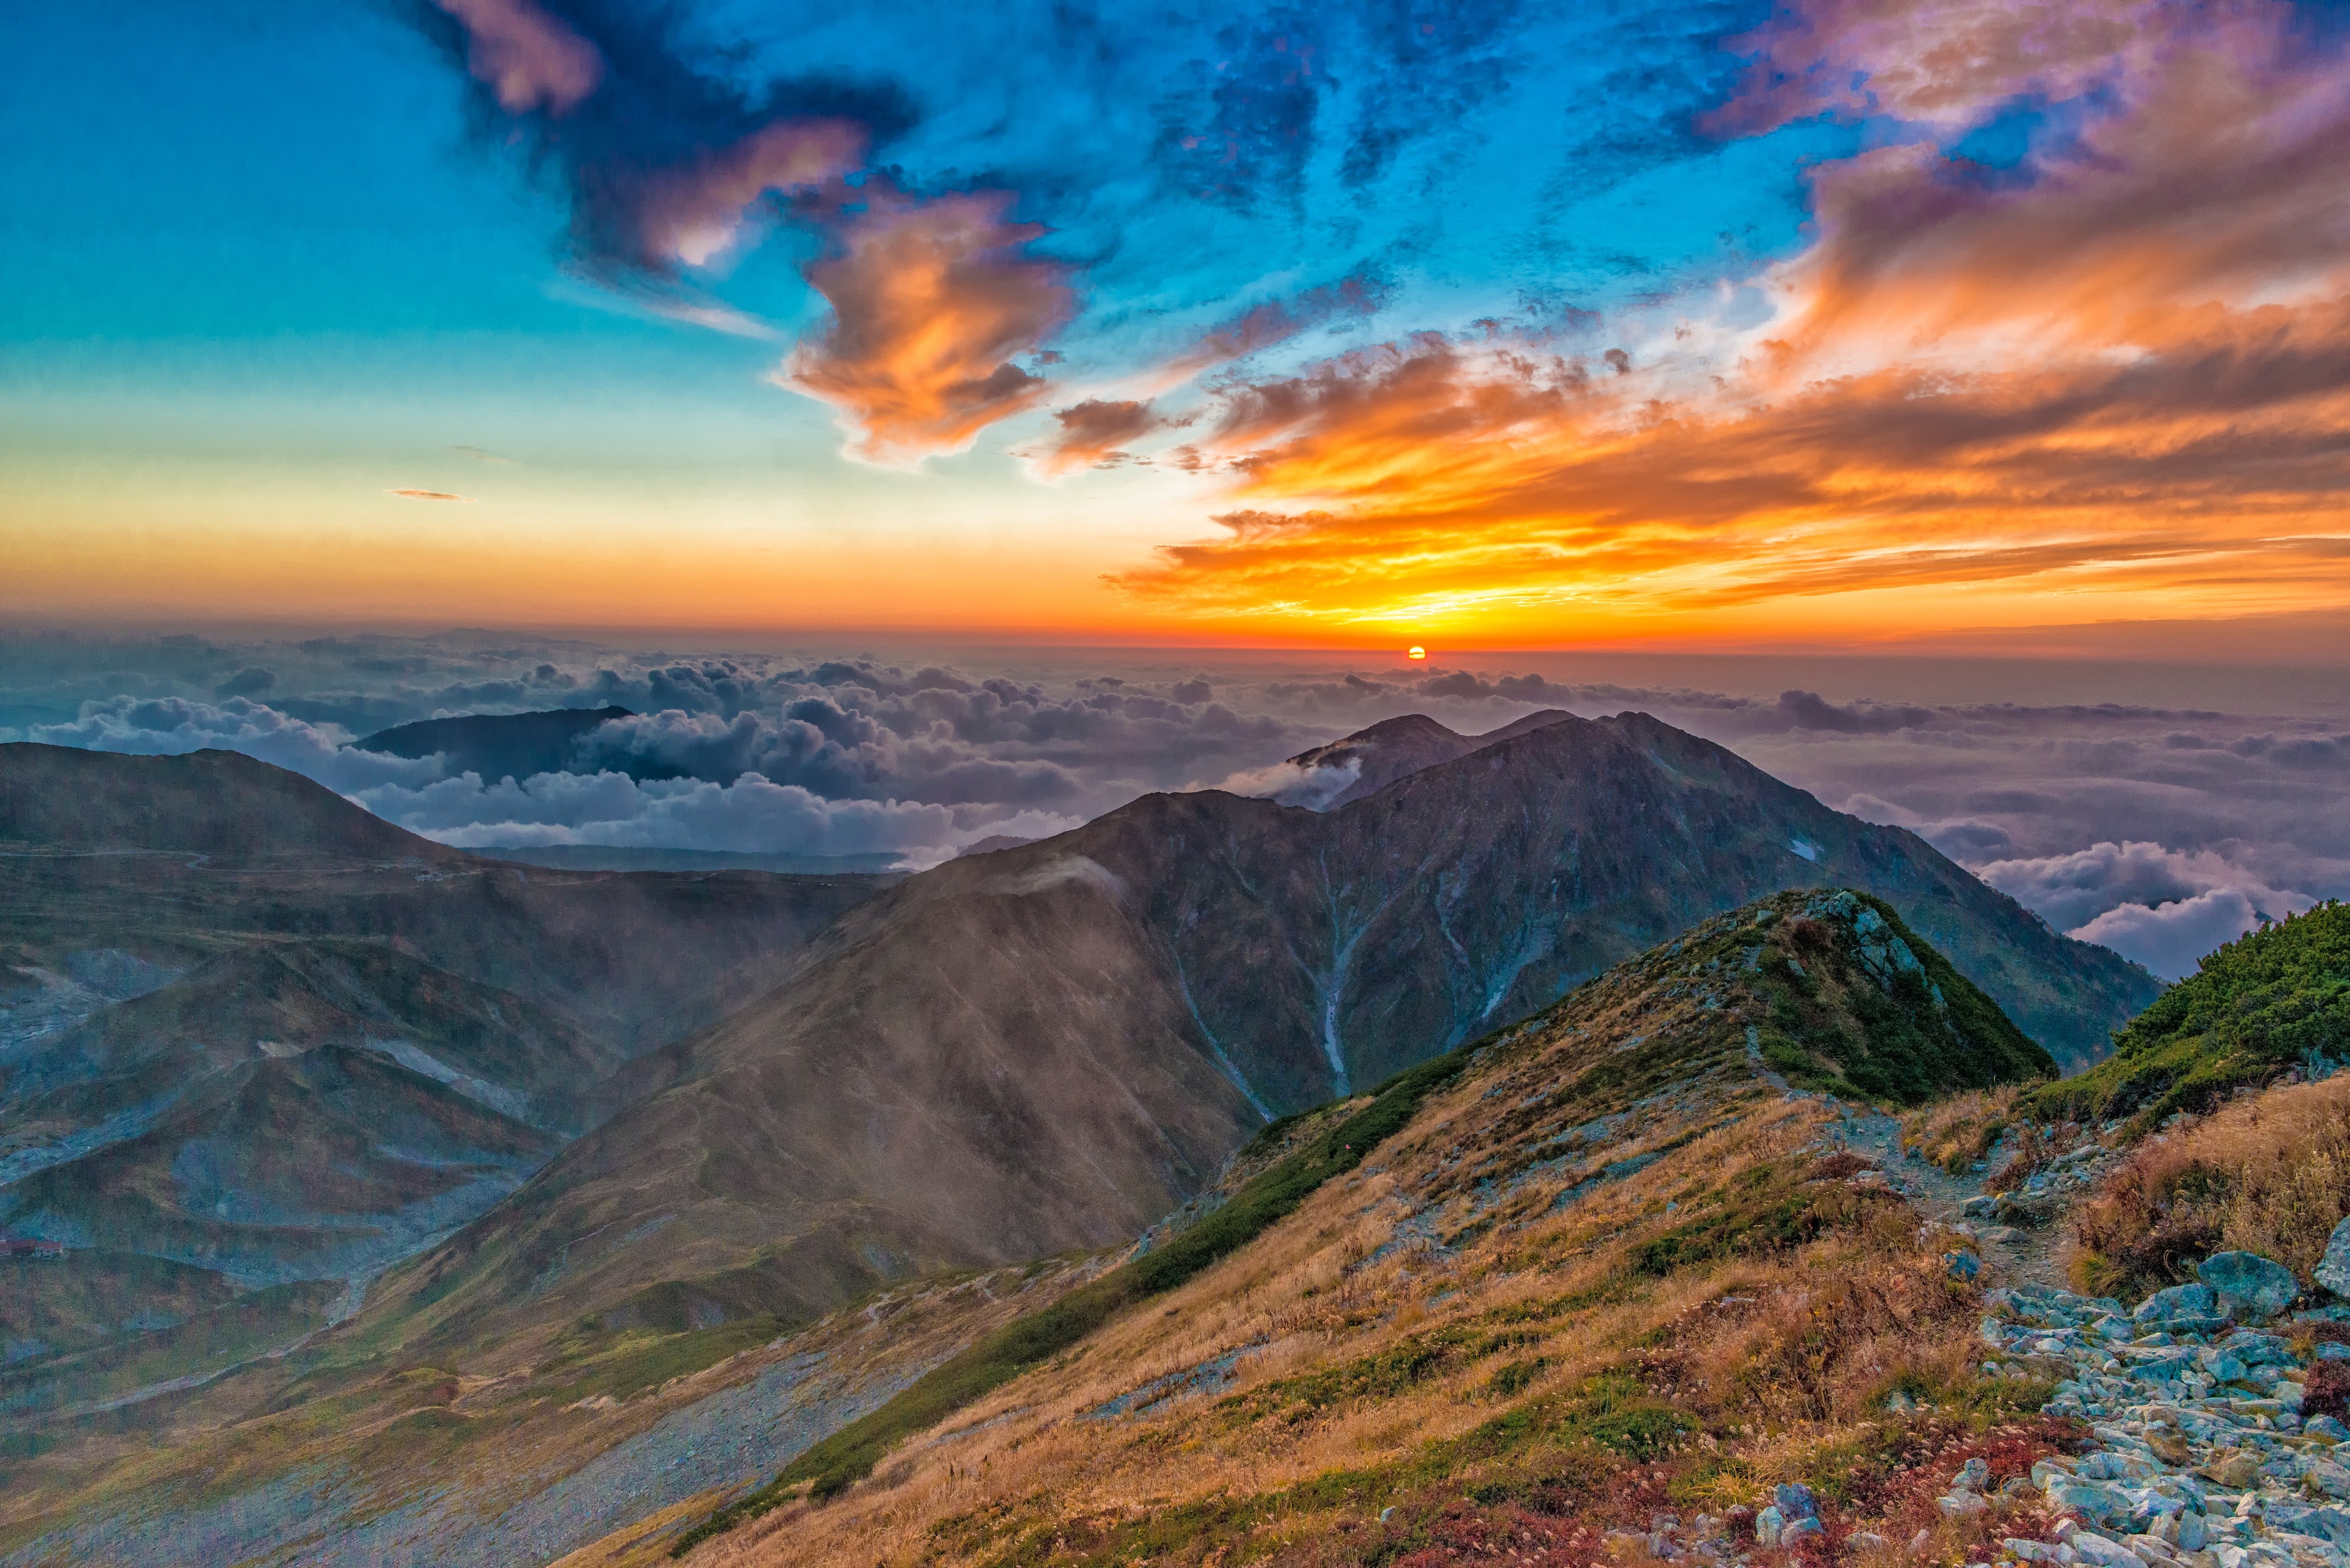
mountainous landforms, mountain, sky, nature, natural landscape, highland, mountain range, ridge, hill, sunrise, wilderness, cloud, sunset, morning, fell, landscape, national park, horizon, summit, geology, evening, mount scenery, massif, alps, dawn, photography, sunlight, tundra, valley, rock